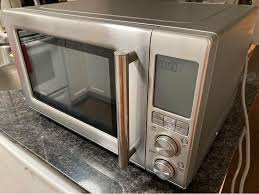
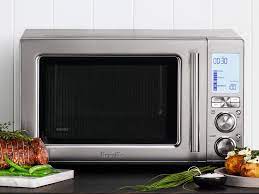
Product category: misc
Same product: yes